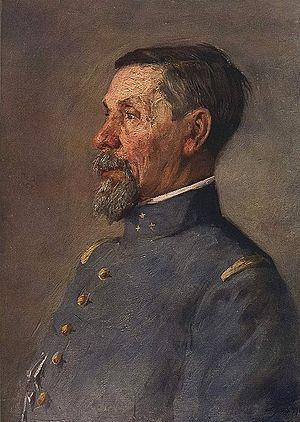
Portrait du général français Pierre Auguste Roques (1856-1920)
Pierre Auguste Roques, né à Marseillan le 28 décembre 1856 et mort à Saint-Cloud le 26 février 1920, est un général français, l'un des premiers organisateurs de l'aviation militaire française.
Liste des dirigeants ainsi que des personnalités politiques et militaires des pays Alliés.
La rue du Général-Roques est une voie du 16ᵉ arrondissement de Paris, en France.